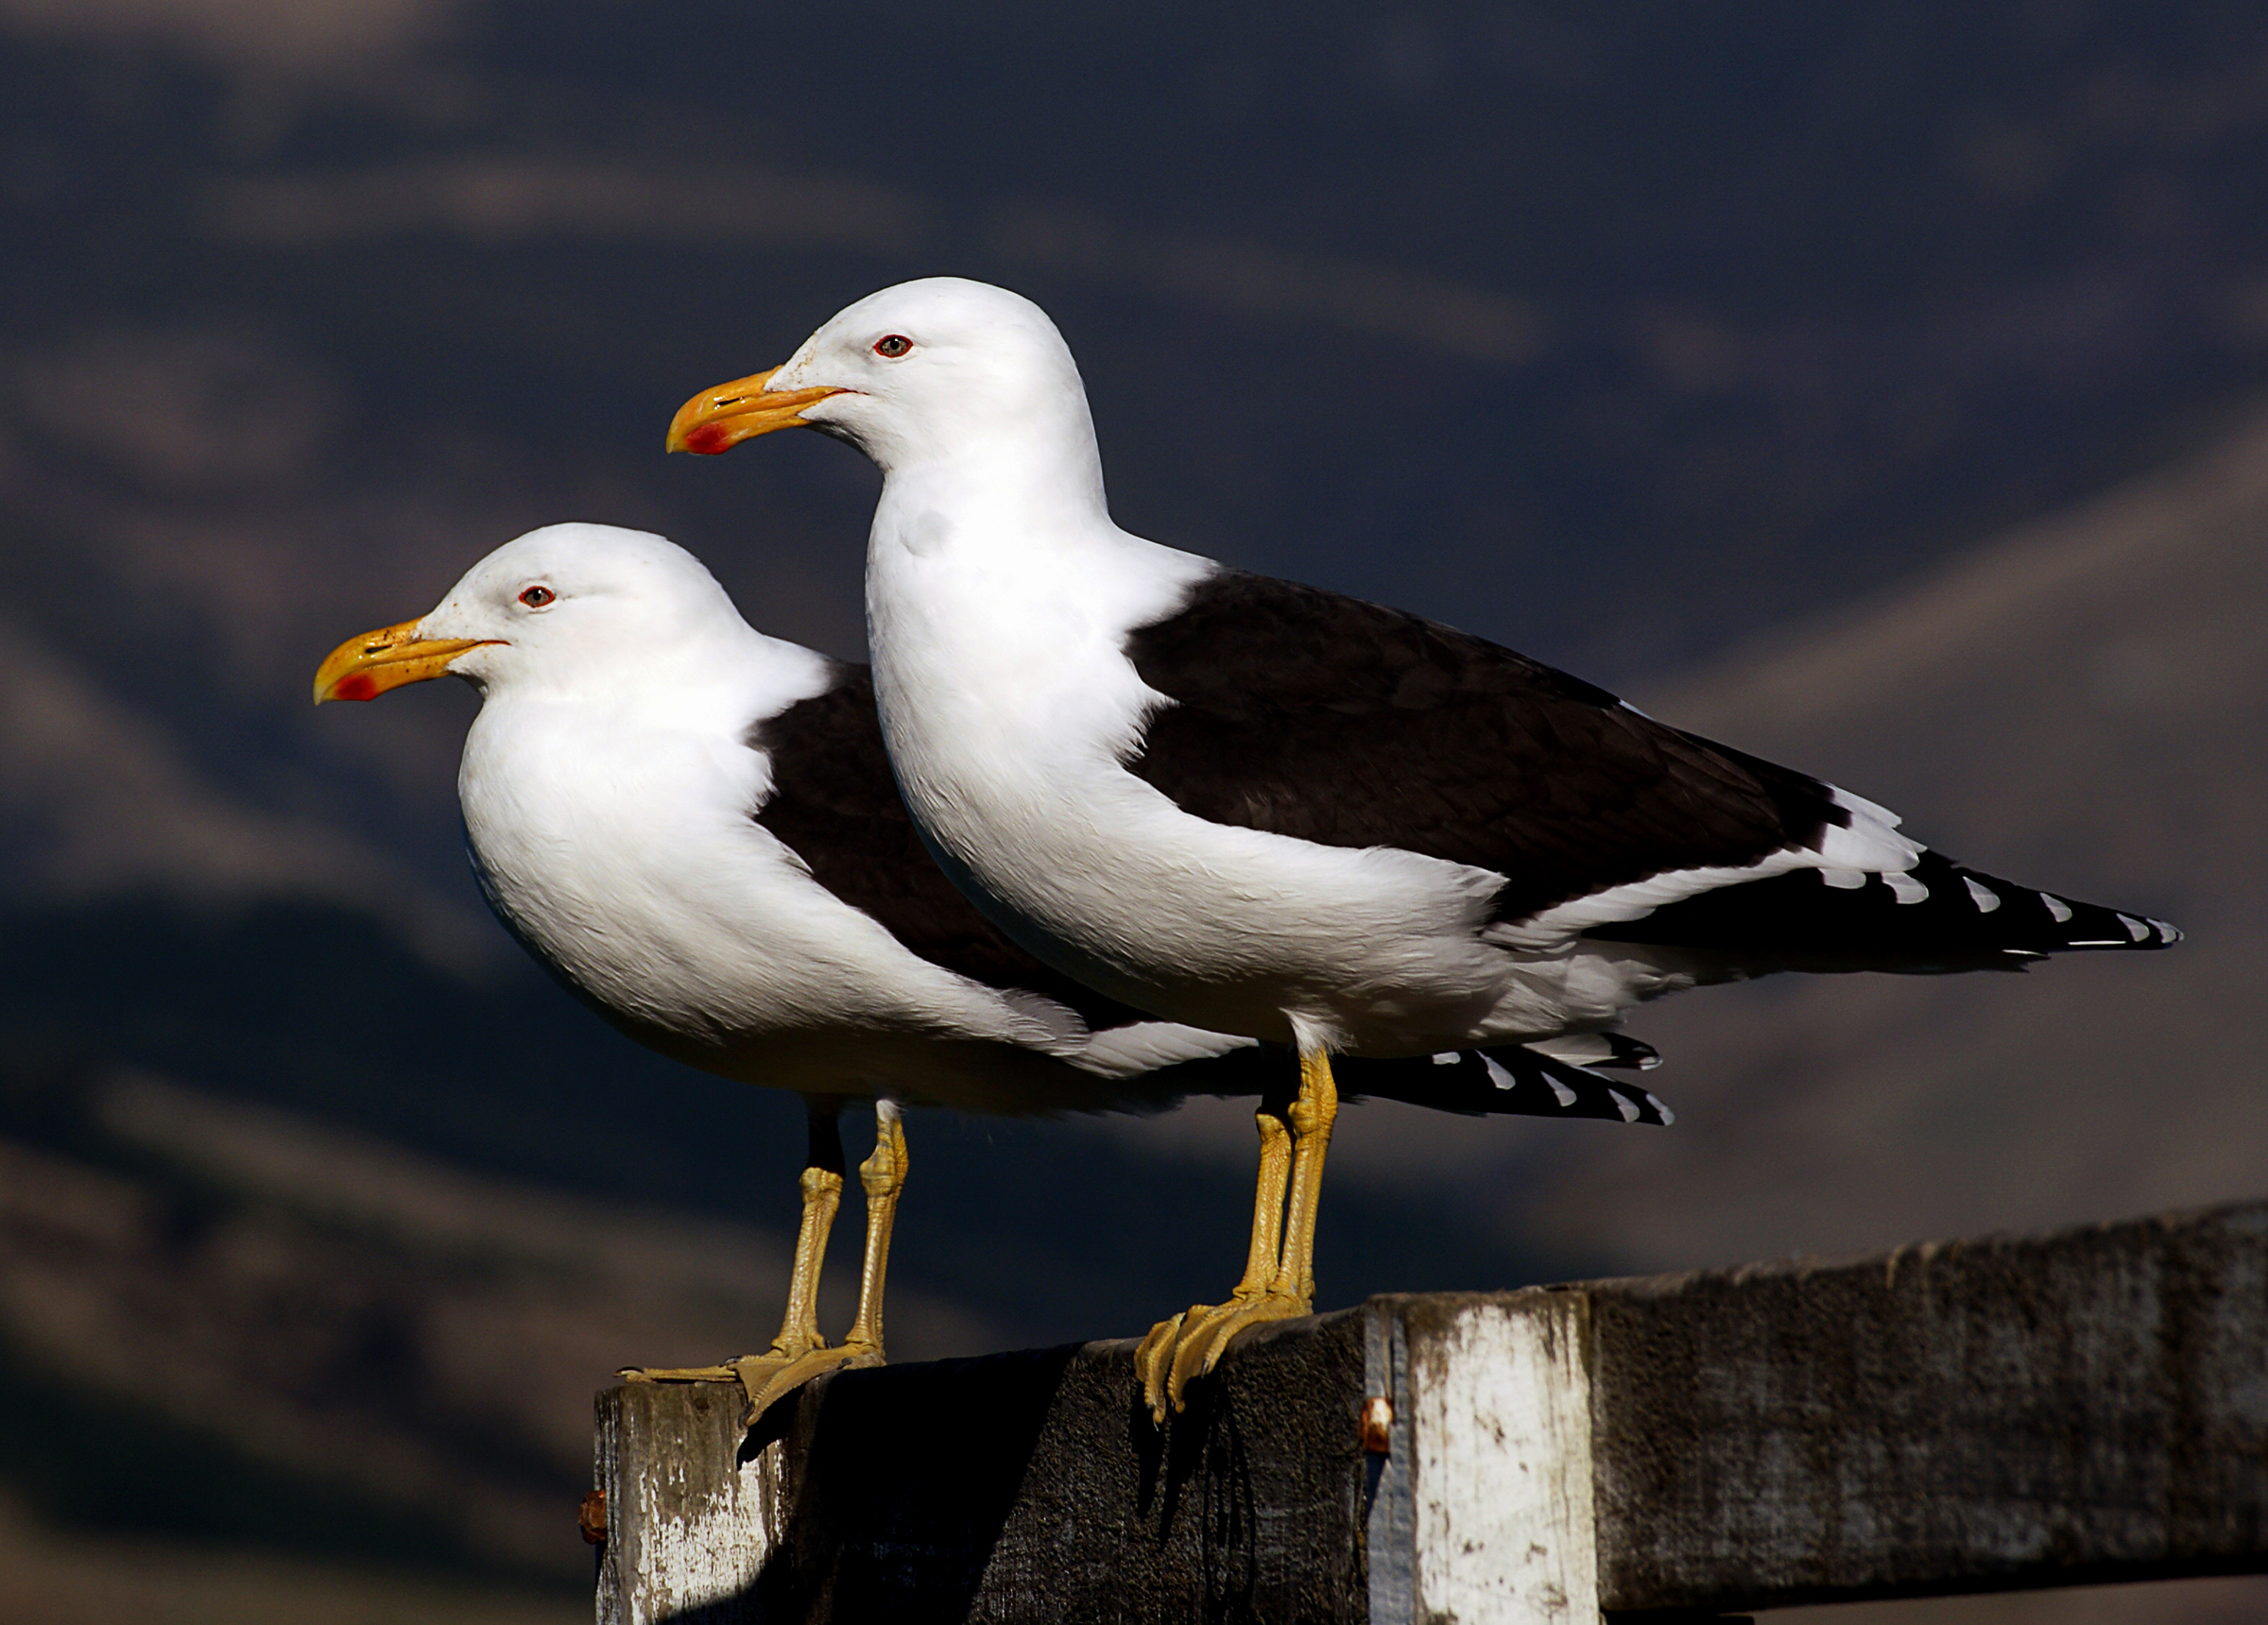
bird, wing, seabird, wildlife, gull, beak, seashore, fauna, birds, blackandwhite, publicdomain, seagulls, seabirds, vertebrate, larusdominicanus, newzealandbirds, sonydslra300, tamron70300usd, dominicangull, charadriiformes, european herring gull, great black backed gull